Norwood (film)

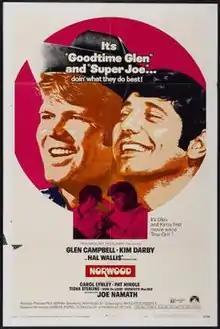

Norwood is a 1970 American comedy film that reunites "True Grit" co-stars Glen Campbell and Kim Darby, also featuring Joe Namath. It was based on the novel of the same title, written by Charles Portis (who also wrote "True Grit"), but updated from the original 1950s setting to 1970.